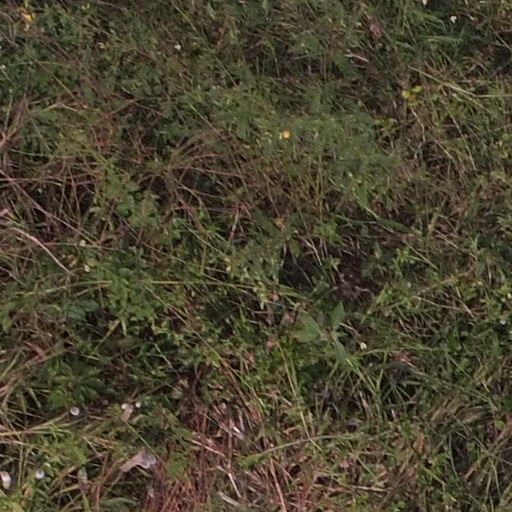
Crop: maize; corn